Nanban trade

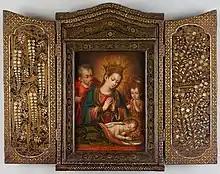
A Japanese lacquerware produced and exported at the request of the Society of Jesus. Azuchi–Momoyama period, 16th century, Kyushu National Museum

Nonetheless, numerous other items were also transactioned, such as gold, Chinese porcelain, musk, and rhubarb; Arabian horses, Bengal tigers and peacocks; fine Indian scarlet cloths, calico and chintz; European manufactured items such as Flemish clocks and Venetian glass and Portuguese wine and rapiers; in return for Japanese copper, lacquer and lacquerware or weapons (as purely exotic items to be displayed in Europe). Japanese lacquerware attracted European aristocrats and missionaries from Europe, and western style chests and church furniture were exported in response to their requests.